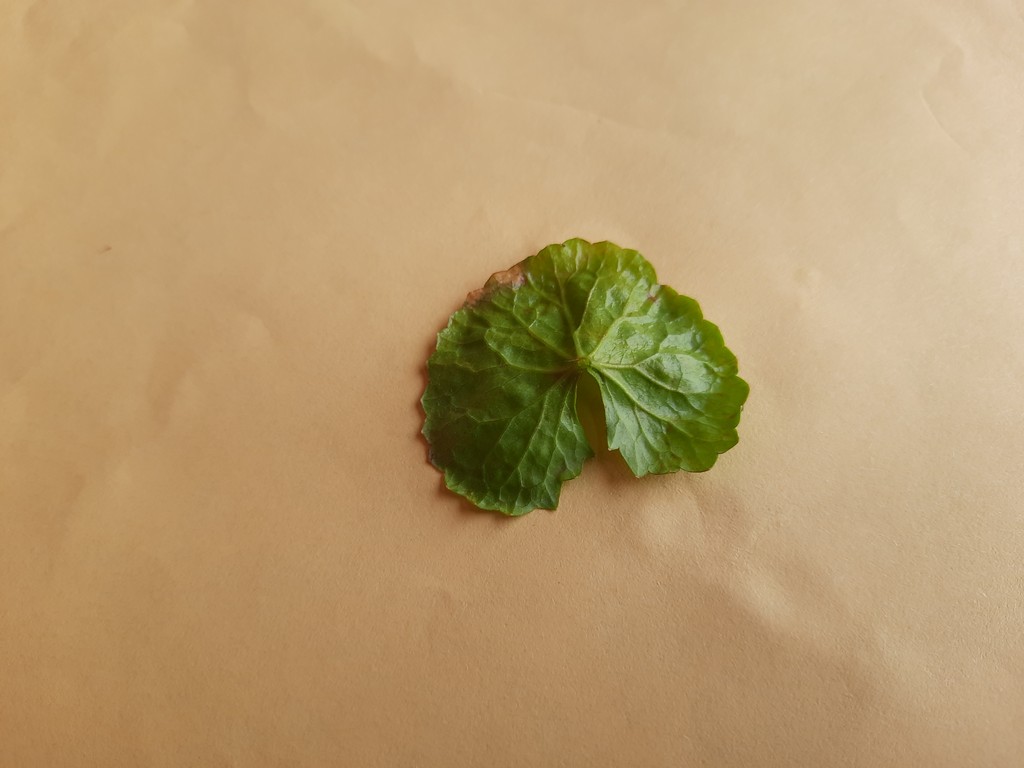
Label: Unhealthy